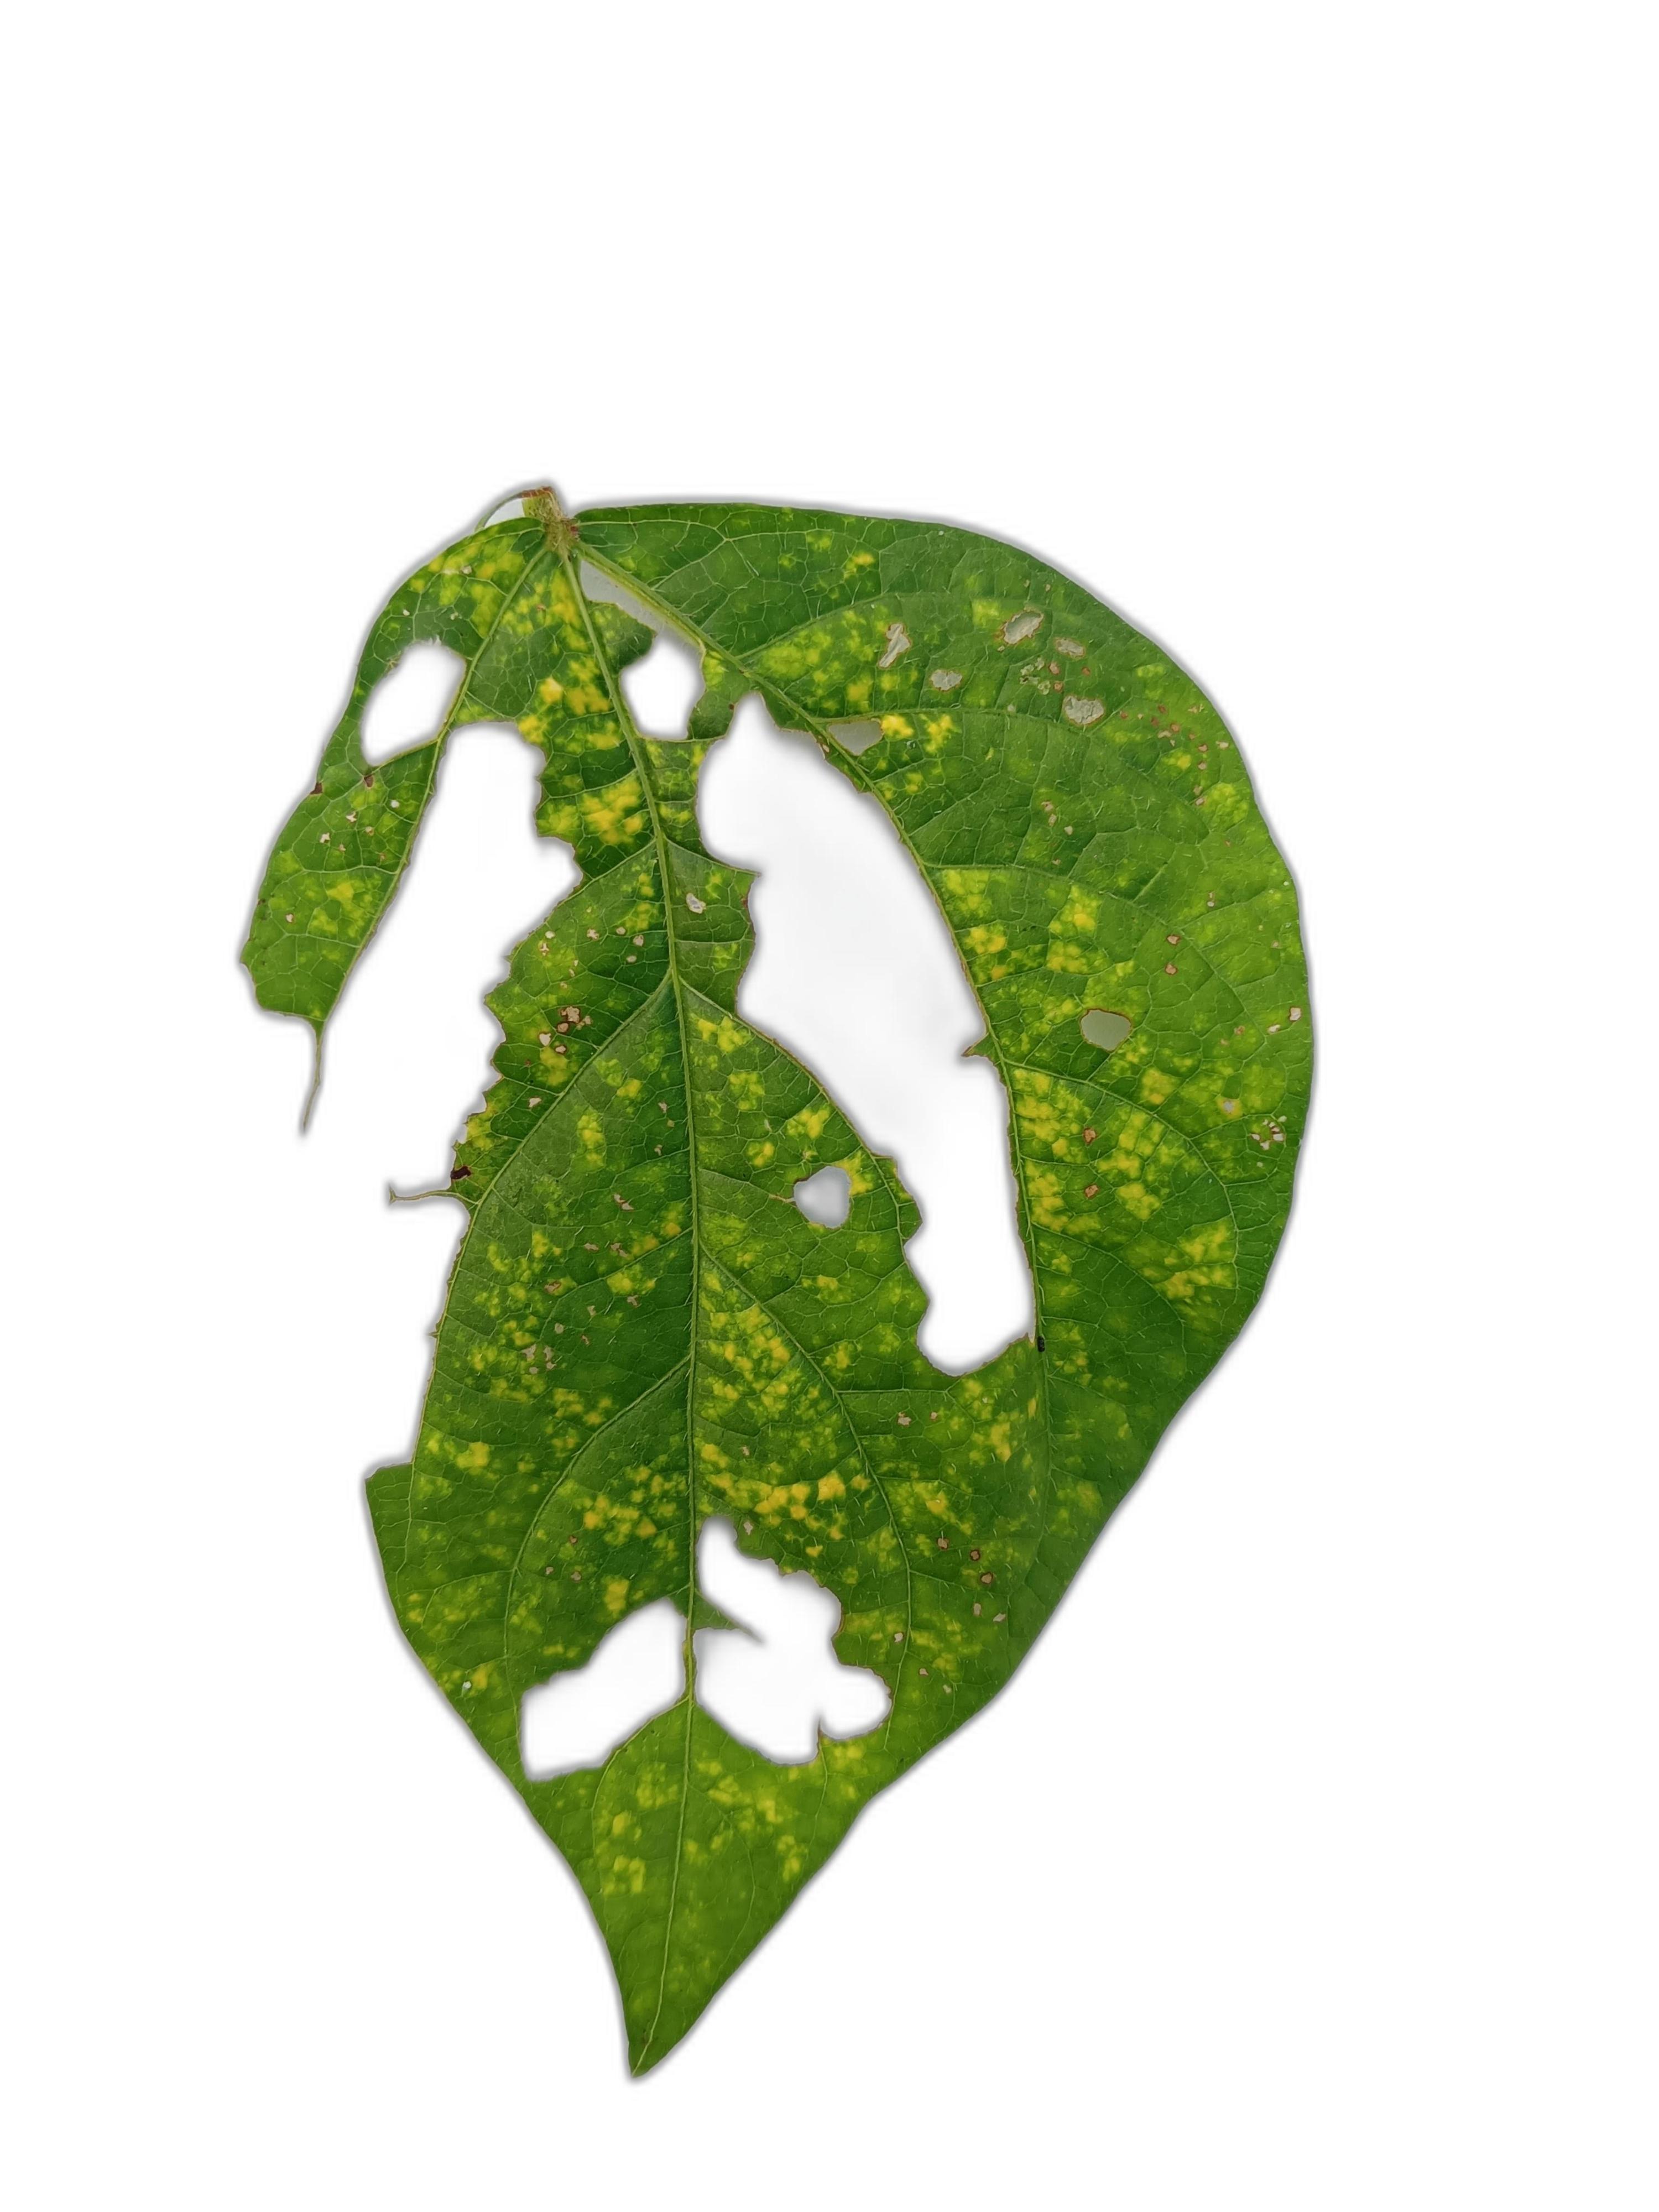
Label: Yellow Mosaic